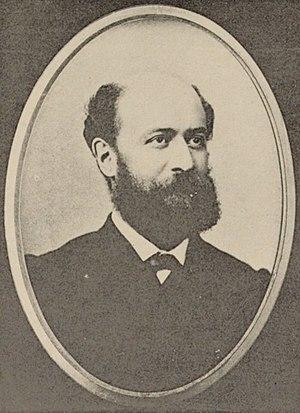
""Edmond Berlet, avocat, sénateur de Meurthe-et-Moselle, ancien sous-secrétaire d’État (1837-1886)""."
Albert-Ernest-Edmond Berlet, né le 18 octobre 1837 à Nancy, mort le 28 janvier 1886 ou le 28 juillet 1886 dans la même ville, est un homme politique français républicain, successivement député et sénateur représentant Nancy durant la Troisième République, sous-secrétaire d’État aux colonies.
Cette page concerne les événements qui se sont produits durant l'année 1883 en Lorraine.